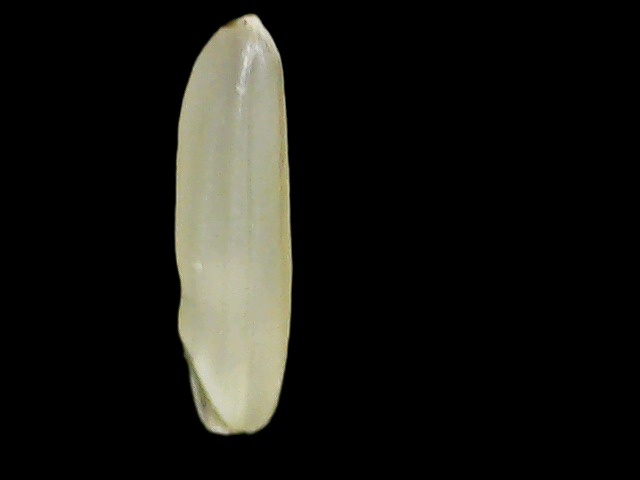
Rice variety: Binadhan25